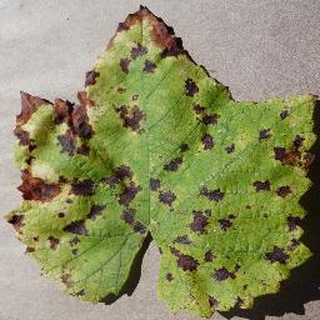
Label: grape_leaf_blight